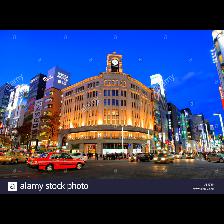
Label: Human